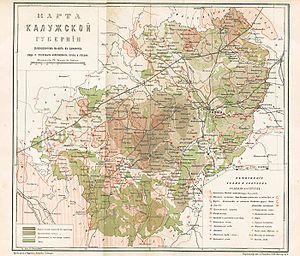
Le gouvernement de Kalouga est une division administrative de l’Empire russe, puis de la R.S.F.S.R., située en Russie centrale avec pour capitale la ville de Kalouga. Créé en 1796 le gouvernement exista jusqu’en 1929.